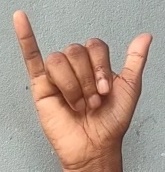
ASL sign: Y